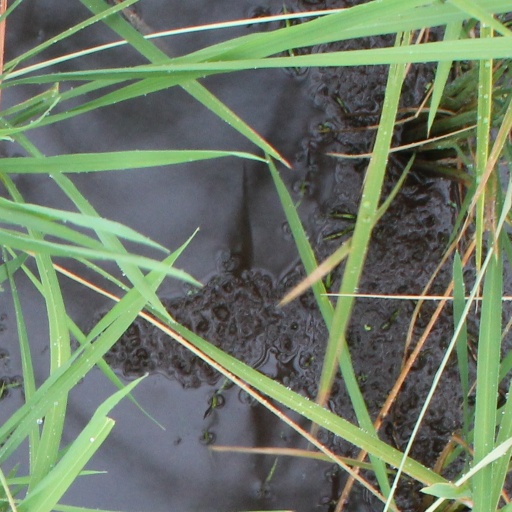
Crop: rice